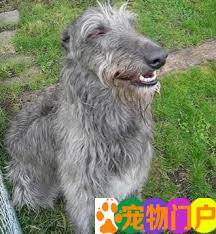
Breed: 224-n000056-Scottish_deerhound